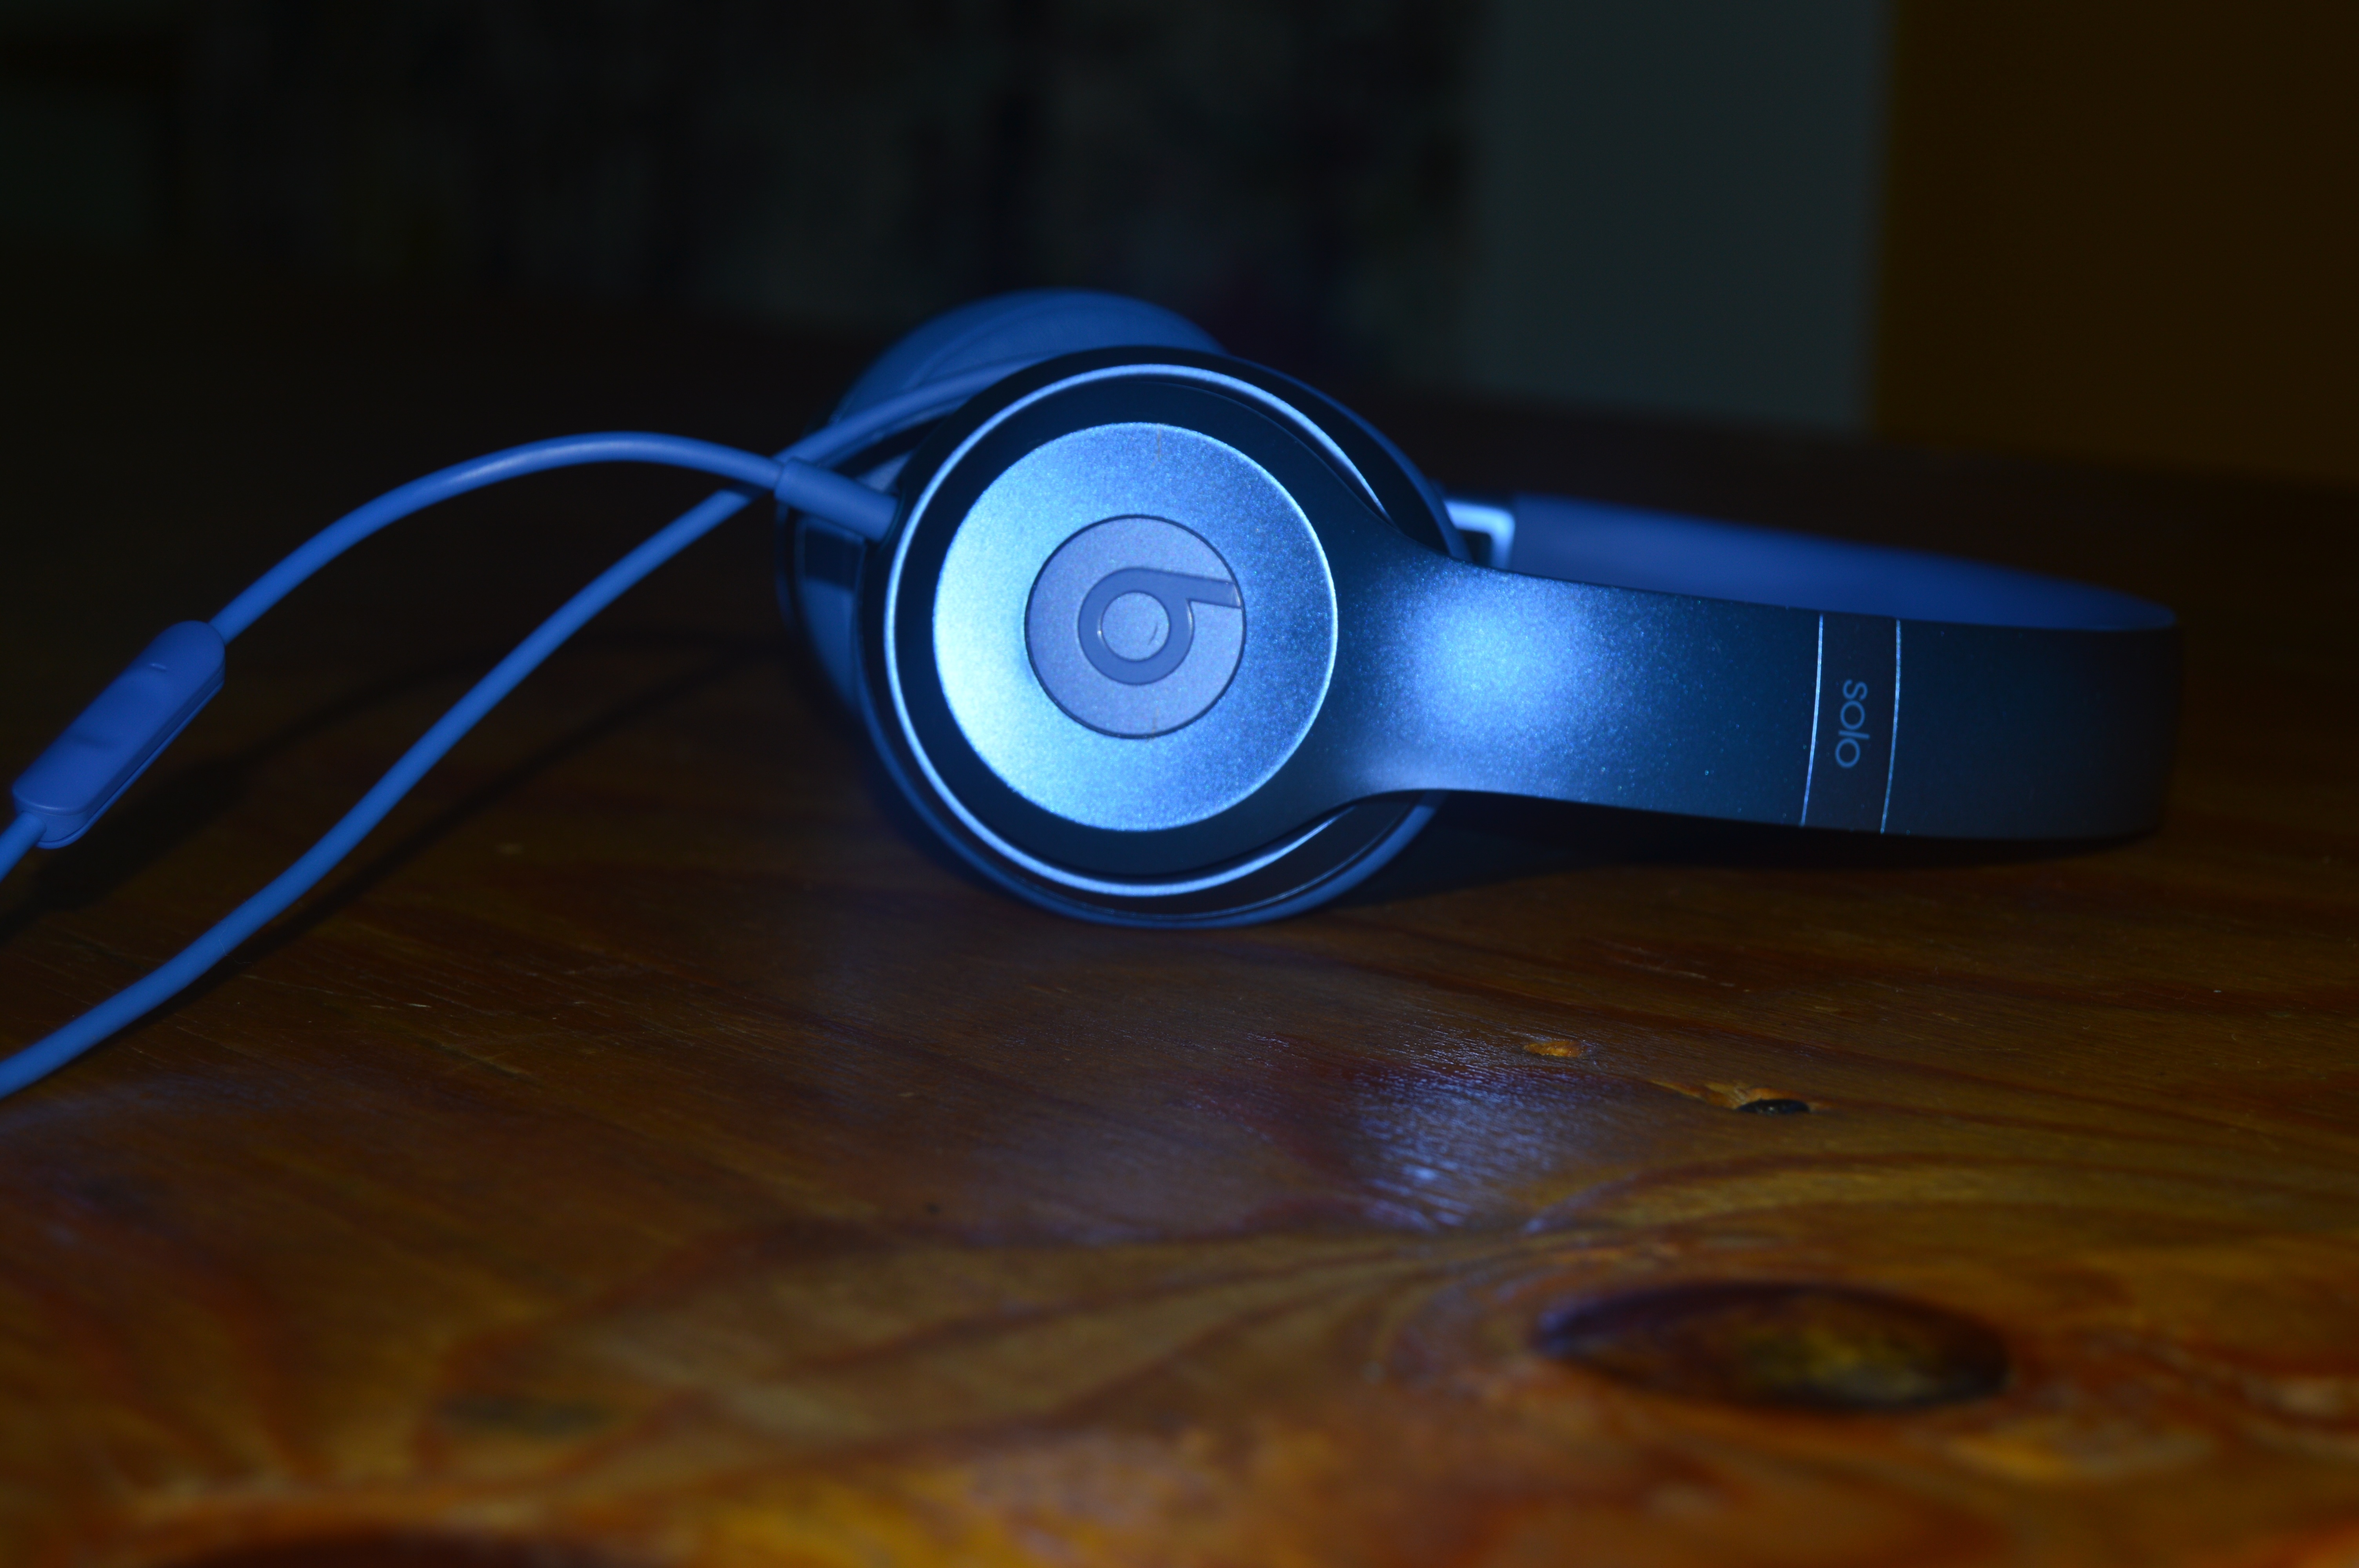
light, technology, gadget, blue, audio, headphones, audio equipment, electronic device